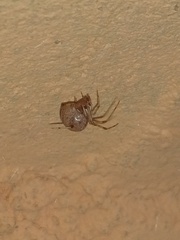
Species: Parasteatoda_tepidariorum